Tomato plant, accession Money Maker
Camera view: tilt-top (135 deg); turntable rotation: 90 degrees
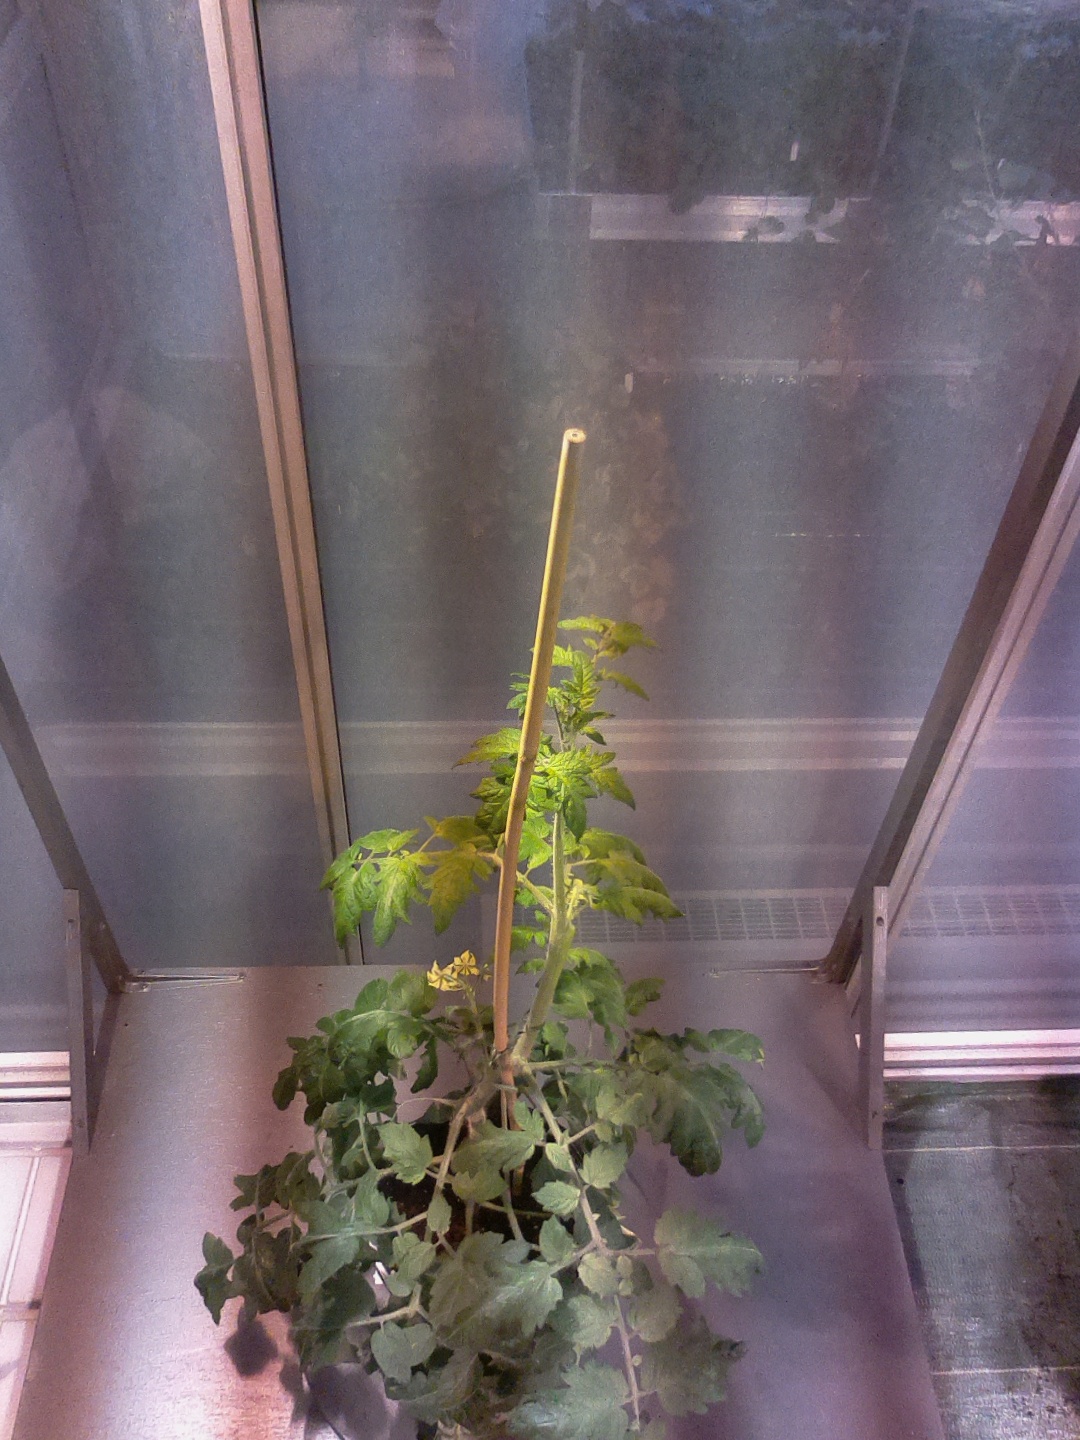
BBCH growth stage 68: Full flowering, 80%-90% of flowers open, more petals falling